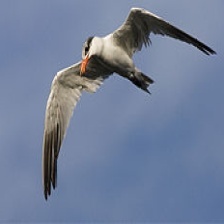
Species: CASPIAN TERN
Scientific name: HYDROPROGNE CASPIA